Overcooked 2

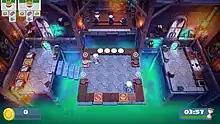
Screenshot

In the cooking simulator game "Overcooked 2", teams of up to four players cooperatively prepare and cook orders in absurd restaurants. Players gather, chop, cook ingredients, combine them on plates, serve dishes, and wash dishes. Between coordinating short orders and bumping into each other's characters, the game tends to overwhelm. The sequel builds upon the original game, which was released in 2016, with new interactive levels, restaurant themes, chef costumes, and recipes. Some levels have moving floors and other obstacles that complicate the cooking process, including portals, moving walkways, and impassable fires. Other levels transition between settings and recipes, such as one that begins with preparing salads in a hot air balloon and ends crash-landed in a sushi kitchen. The sequel introduces ingredient tossing, such that players can throw uncooked items to another chef or pot from far away, and online multiplayer, in which teams can connect either across a local wireless network or through online matchmaking.